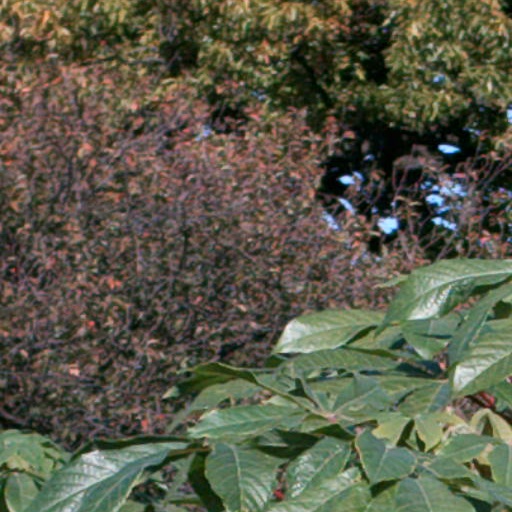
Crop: cassava